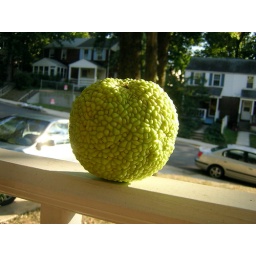
found this under a tree on the side of n. washington street in old town alexandria